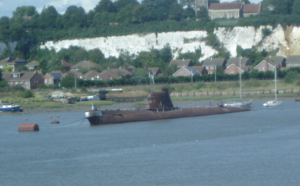
L'U-475 Black Widow est un sous-marin soviétique de classe Foxtrot construit pendant la guerre froide. Il est actuellement amarré à Strood, sur le fleuve Medway, dans l'Angleterre du Sud-Est.